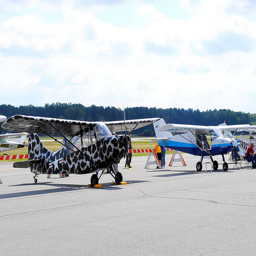
An airplane painted like a giraffe next to another small airplane.
Some small airplanes are parked on the pavement near an airfield.
Two planes and four people out on a runway.
A brown and white spotted crop plane on display.
A cheetah painted solo engine plane with a propeller.